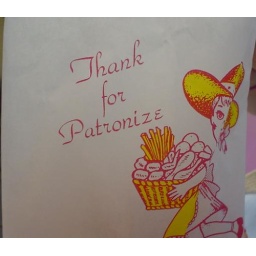
printed on a paper bag that my sister kimberly got in taiwan